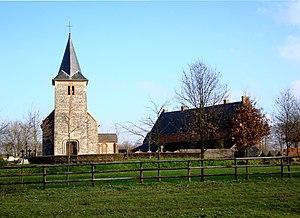
Bennetot est une ancienne commune française située dans le département de la Seine-Maritime, en Normandie.
Cet article recense les monuments historiques de l'arrondissement du Havre, dans le département de la Seine-Maritime, en France.